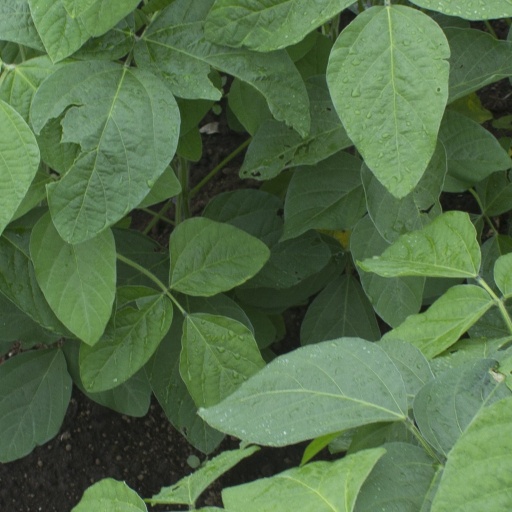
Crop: soybean